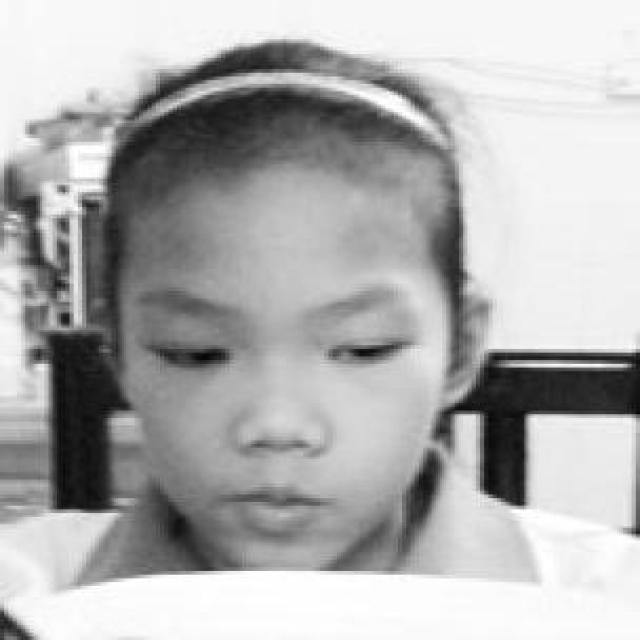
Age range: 0-12